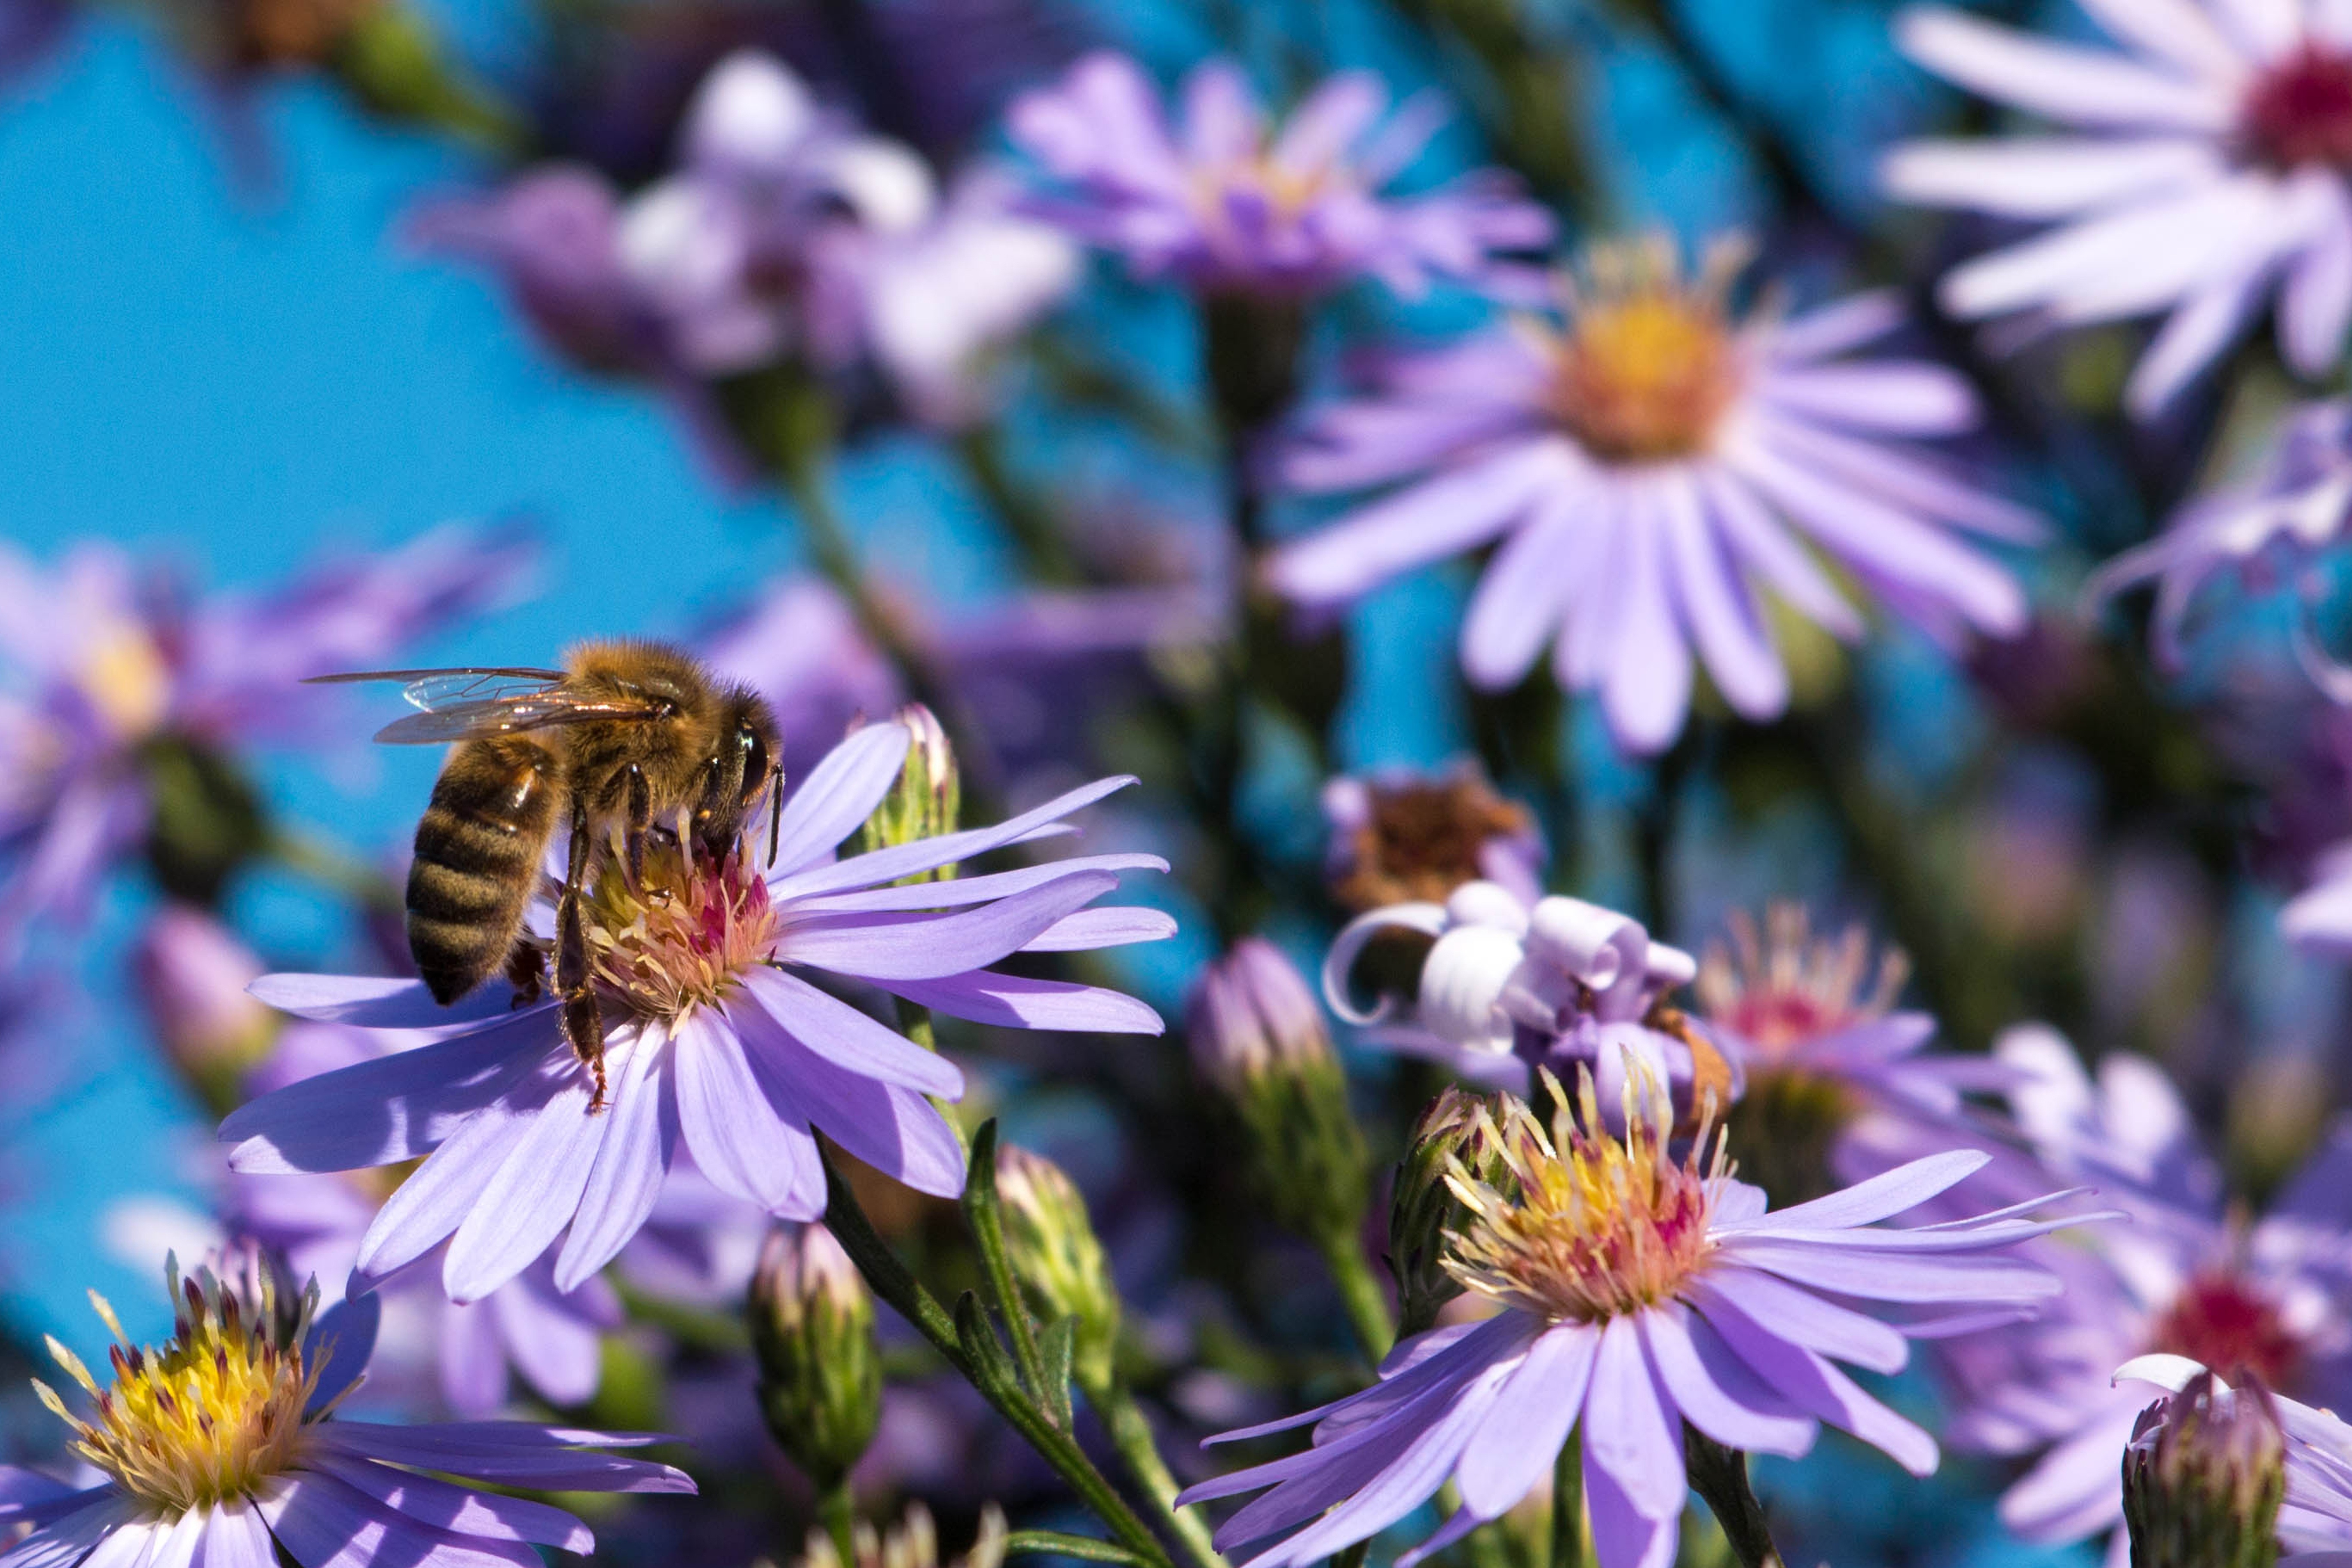
nature, blossom, plant, white, meadow, flower, purple, petal, bloom, animal, pollen, insect, macro, autumn, botany, blue, garden, close, flora, invertebrate, wildflower, flowers, violet, bright, aster, bee, beautiful, nectar, autumn flowers, macro photography, asters, garden plant, fall asters, flowering plant, honey bee, daisy family, herbstaster, inflorescences, land plant, membrane winged insect, winter aster